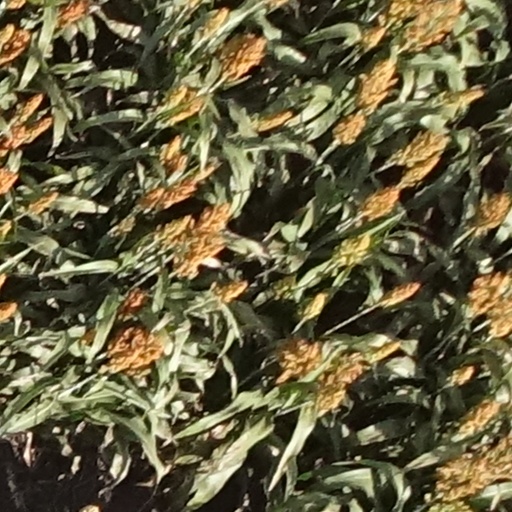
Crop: sorghum